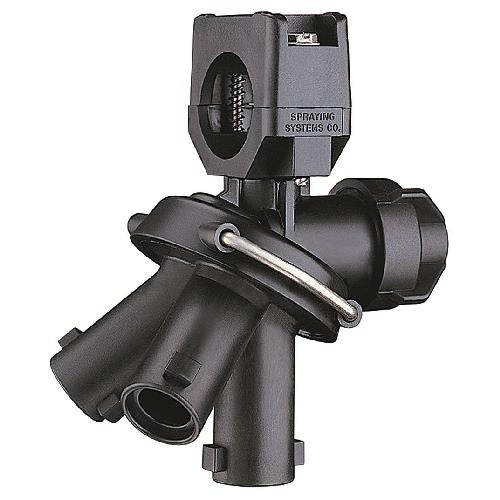
QT TRIPLE BODY ELBOW 3/4
TeeJet's 24230A-2-785-NYB TRIPLE NOZZLE BODY WITH 3/4" HOSE BARB TEE offers increased capacity with precise liquid application. The nylon corrosion resistant nozzle body has multiple nozzle capacity with Chemsaver, 3 spraying positions, and a 3/4" hose connection. Nozzle body includes check valve for a drip free shutoff. Designed to be mounted higher on the boom unit to increase the nozzle body's security and increase its life span. #SS242301785NYB
Brand: SPRAYING SYSTEMS-TEEJET TECHNO
Category: Home & Garden > Lawn & Garden > Outdoor Power Equipment Accessories > Pressure Washer Accessories > Spray Lances